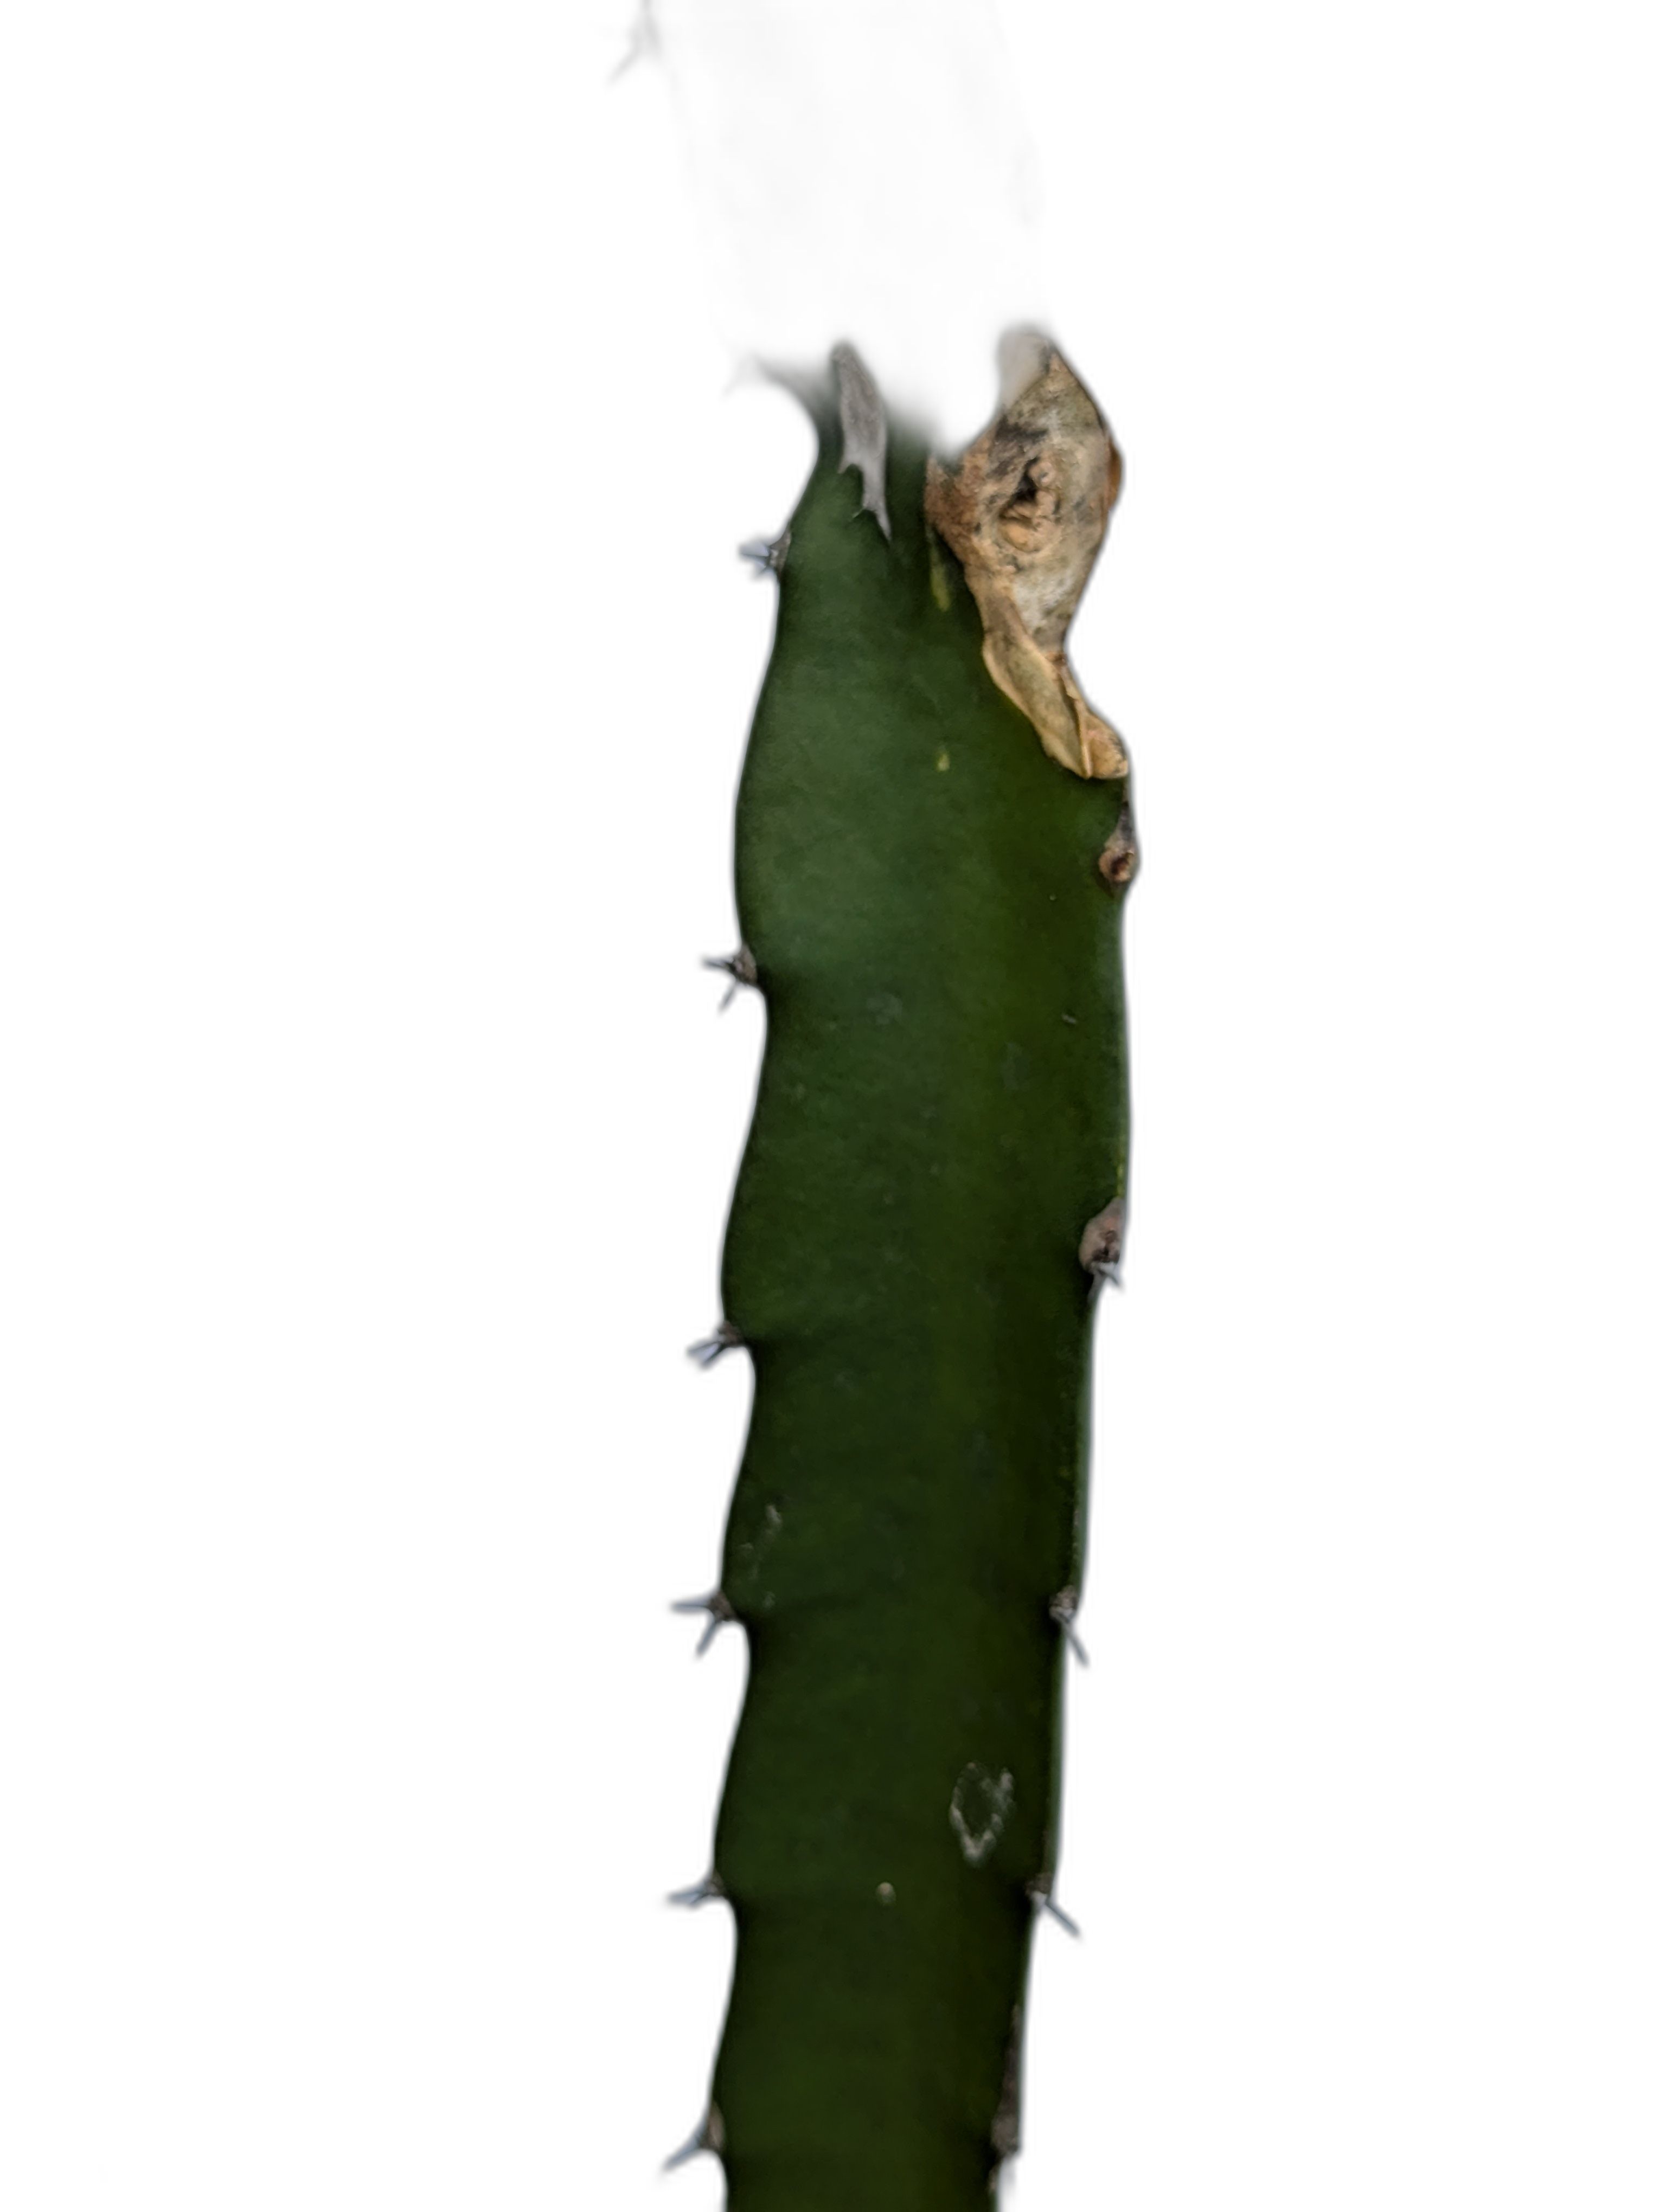
Label: Good leaf